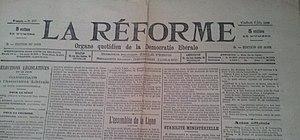
En-tête du journal quotidien La Réforme du 18 juin 1888
La Réforme est un journal quotidien libéral belge fondé en 1884 et disparu en 1907.